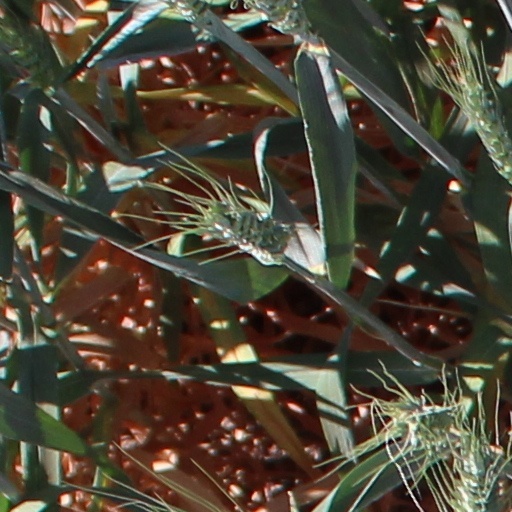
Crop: wheat